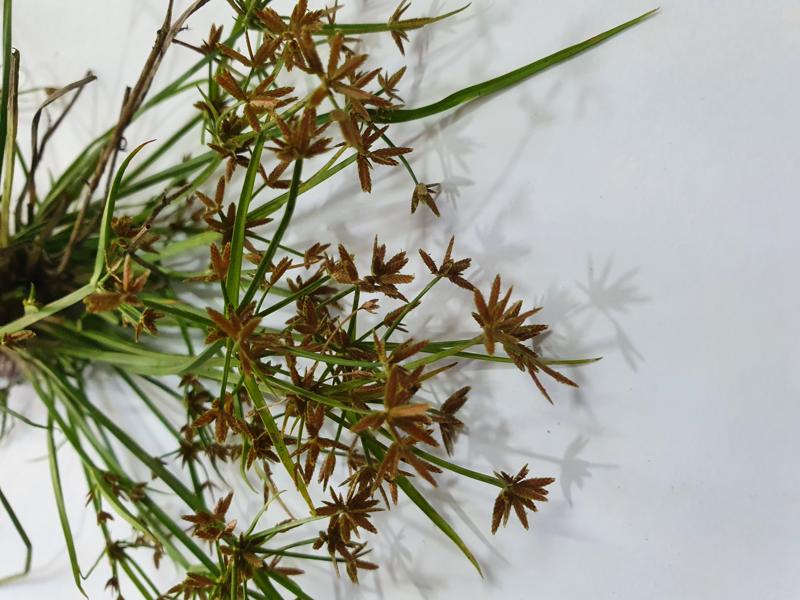
Weed species: Cyperus ochraceus